The Eternal Magdalene

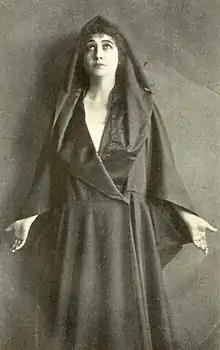
Julia Arthur in play

Julia Arthur portrayed the title character in the play in 1915. It was published by Clark Copp.